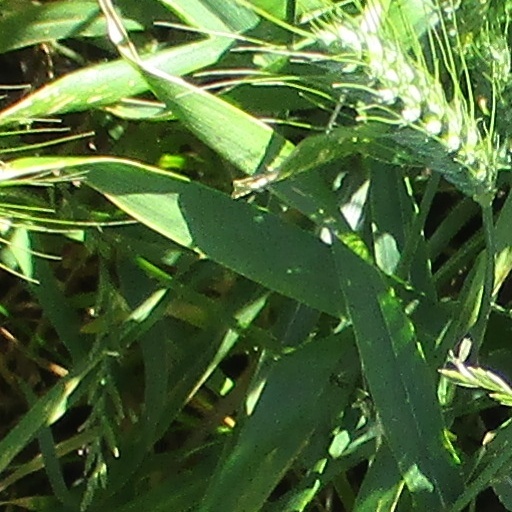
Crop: wheat